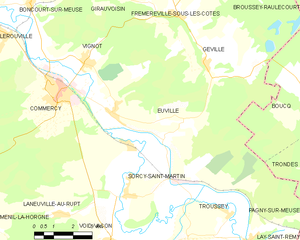
Euville est une commune française située dans le département de la Meuse, en région Grand Est.